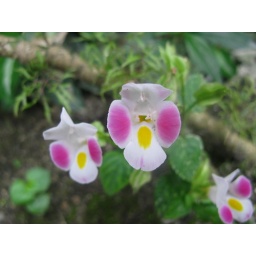
Mickey Mouse in pink, white & yellow